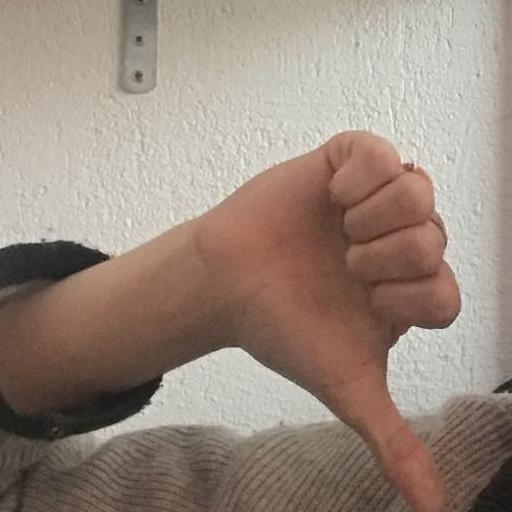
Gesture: dislike